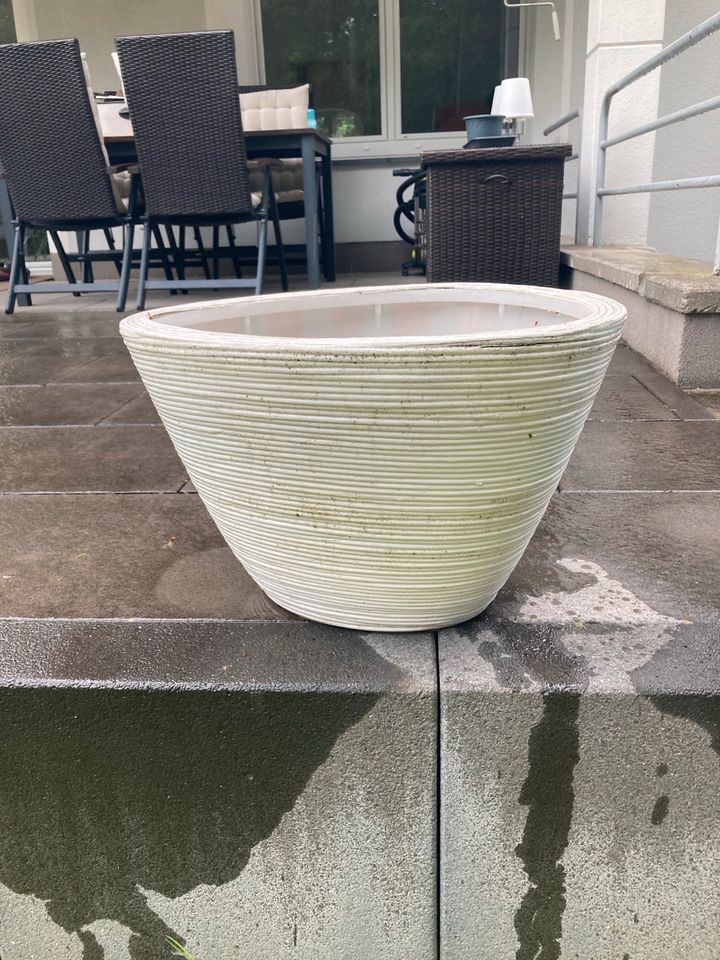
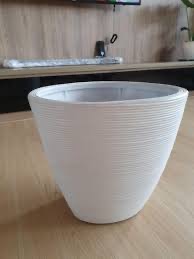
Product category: misc
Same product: yes